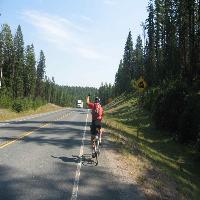
Weather: sun or clear